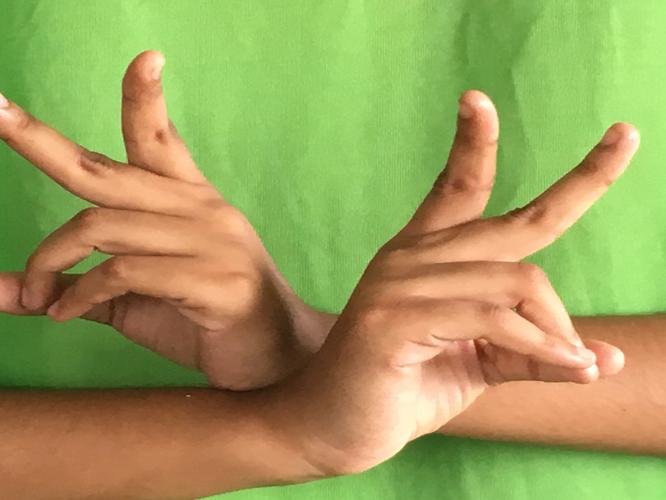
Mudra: Kartariswastika
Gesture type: double_hand